Chemistry education

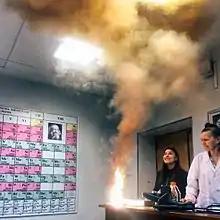
Demonstration in a chemistry class

A third perspective is "chemistry education research" (CER). CER is a type of discipline-based education research (DBER) focusing on the teaching and learning of chemistry. An overarching goal for chemistry education researchers is to help students develop 'expert-like' (coherent and useful) knowledge of chemistry. Thus, the field of CER involves investigating: